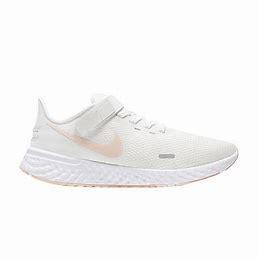
Brand: Nike
Model: Revolution 5 Flyease